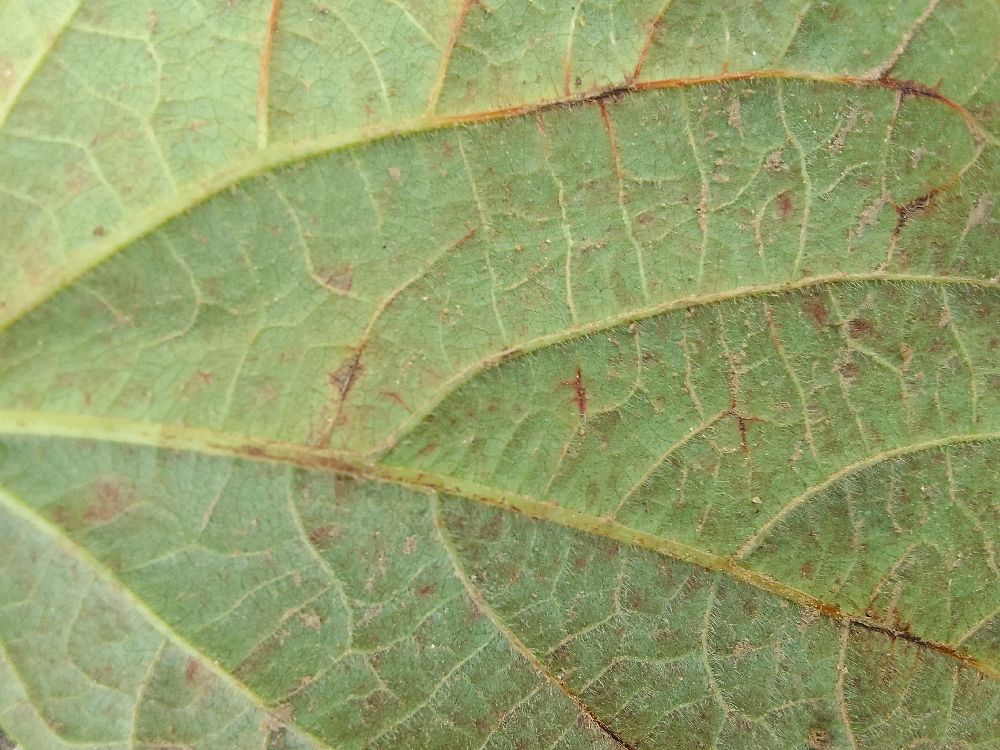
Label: anthracnose